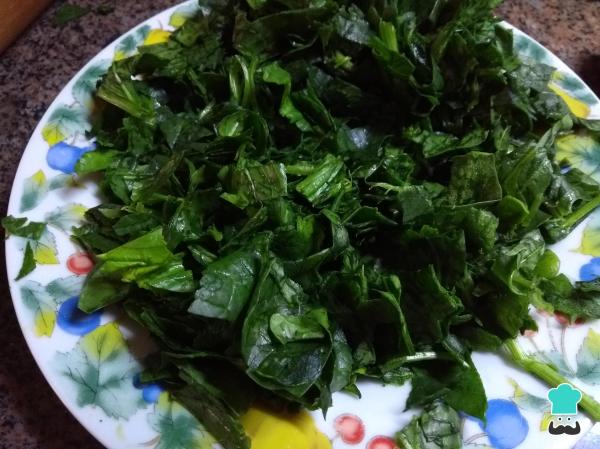
Para empezar con la receta de las canastitas de espinaca, primero prepara las hojas lavándolas una por una debajo de la canilla de agua o en una solución de agua con un poco de vinagre de alcohol. Luego, desinféctalas en una solución con 1 gota de lavandina apta para alimentos por litro de agua, remojándolas unos 15 minutos. A continuación, retíralas y escúrrelas. Pícalas y resérvalas mientras preparas el relleno de tus canastitas.